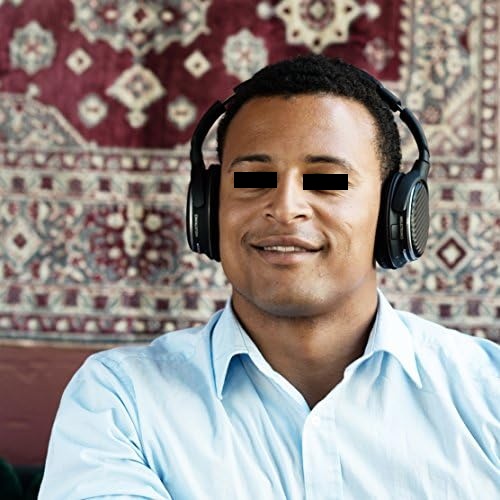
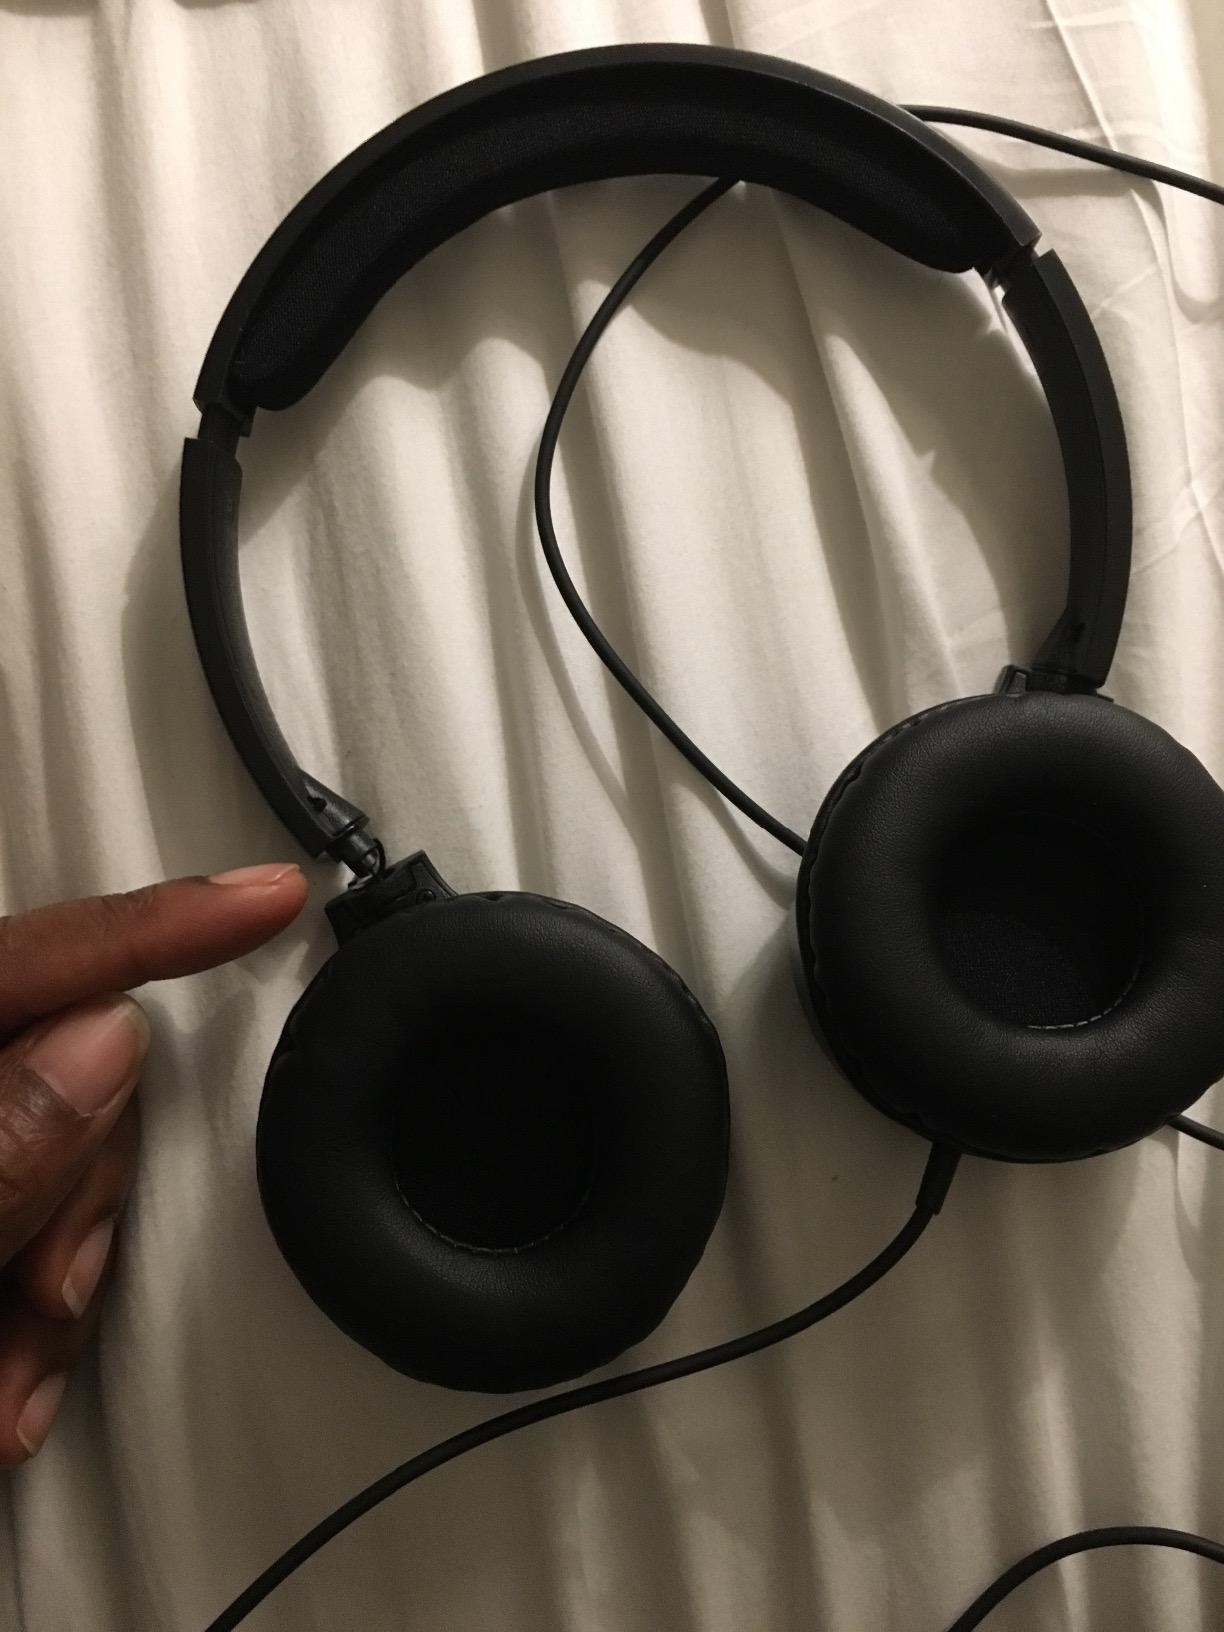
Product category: headphones
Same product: no